David Yarrow

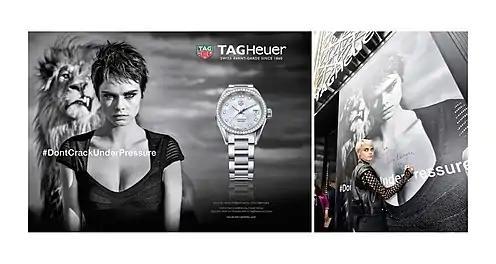
In December 2017, Yarrow shot LVMH's "Don't Crack Under Pressure" campaign with Cara Delevingne.

When possible, Yarrow takes his photographs of dangerous wildlife using a remote-controlled camera, acknowledging that a photographer can achieve perspective by capturing shots that look up at the animal from the ground.